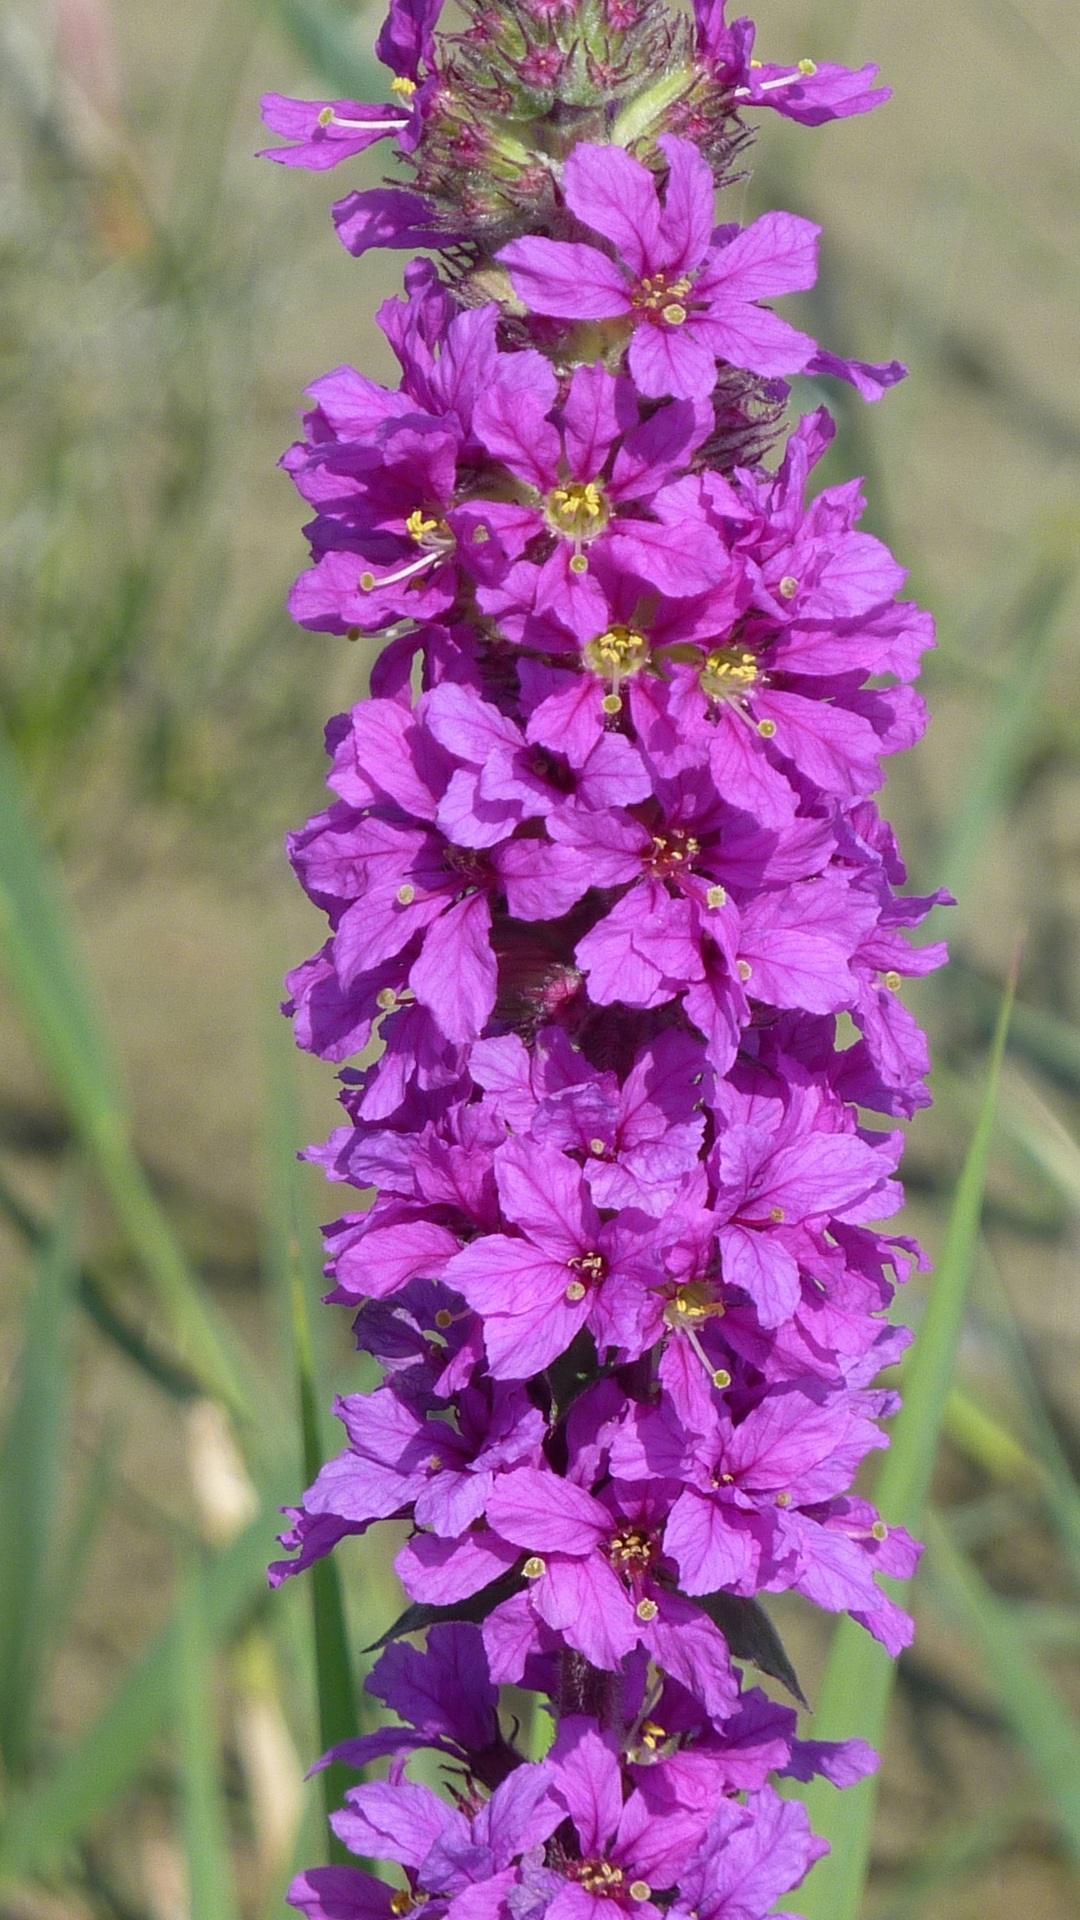
nature, plant, flower, herb, macro, botany, flora, wildflower, violet, digitalis, gladiolus, flowering plant, delphinium, bellflower family, annual plant, land plant, dactylorhiza praetermissa